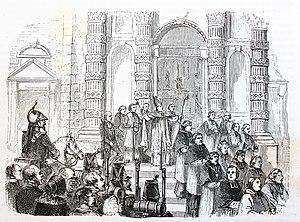
Cette page concerne l'année 1857 du calendrier grégorien.